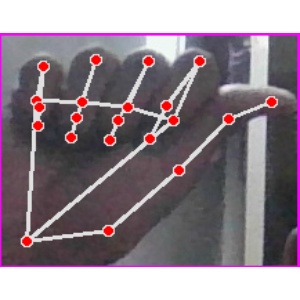
अक्षर: छ